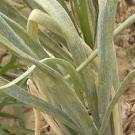
Crop: Onion
Condition: virosis-d